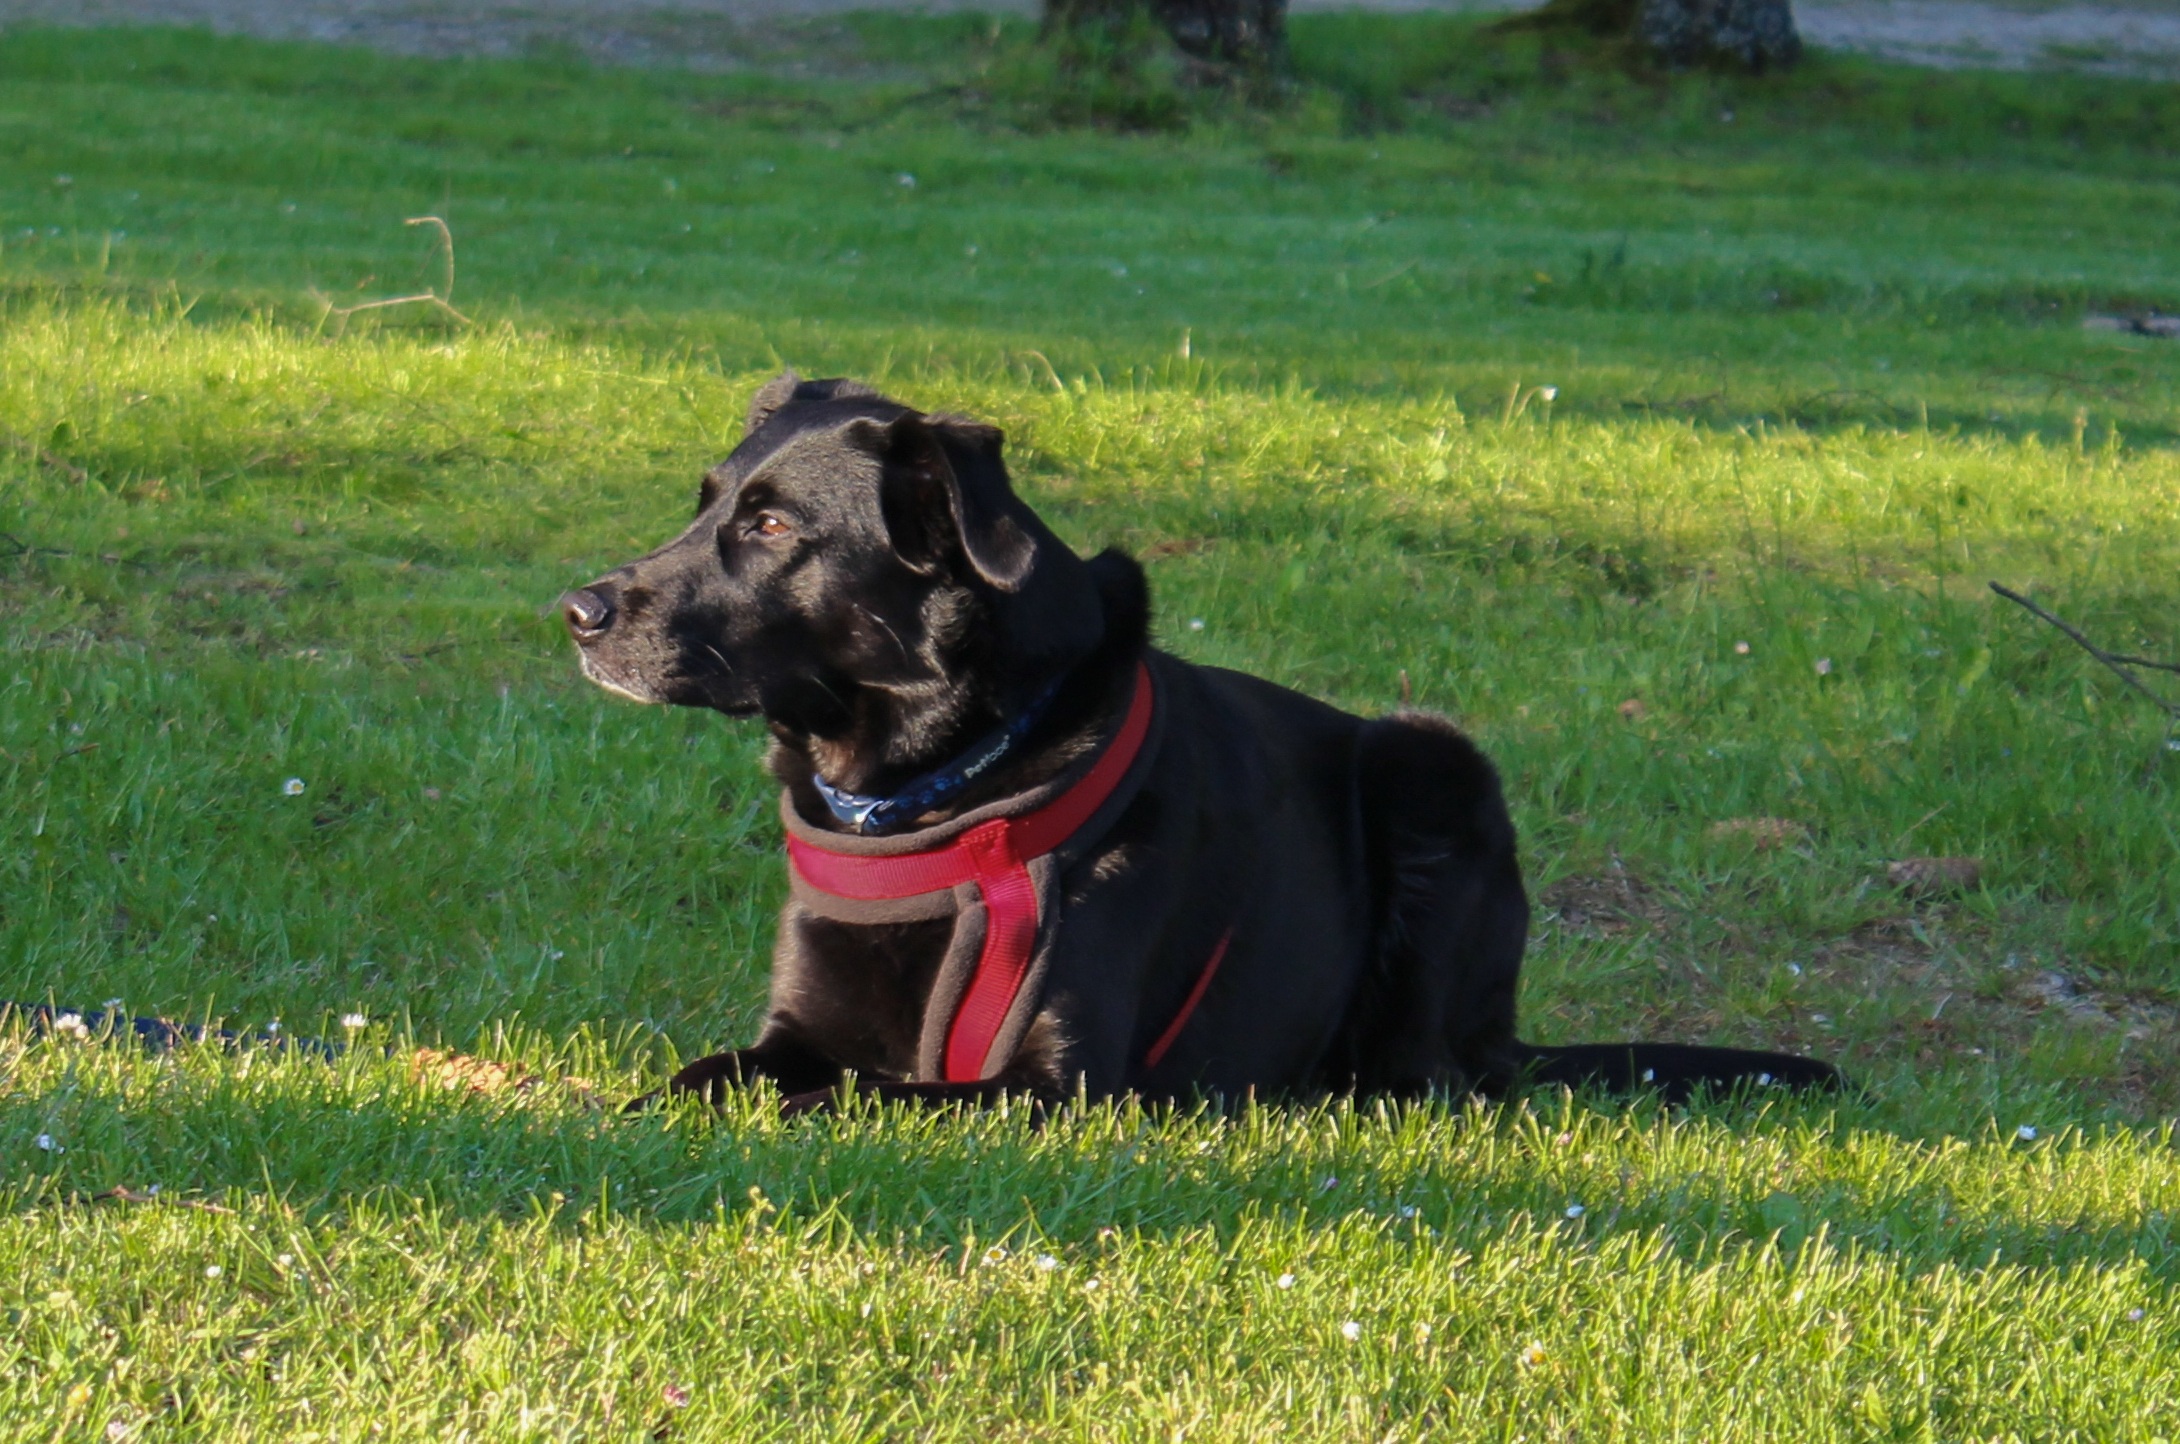
nature, grass, lawn, dog, animal, walk, mammal, black coat, vertebrate, labrador retriever, labrador, dog walking, dog like mammal